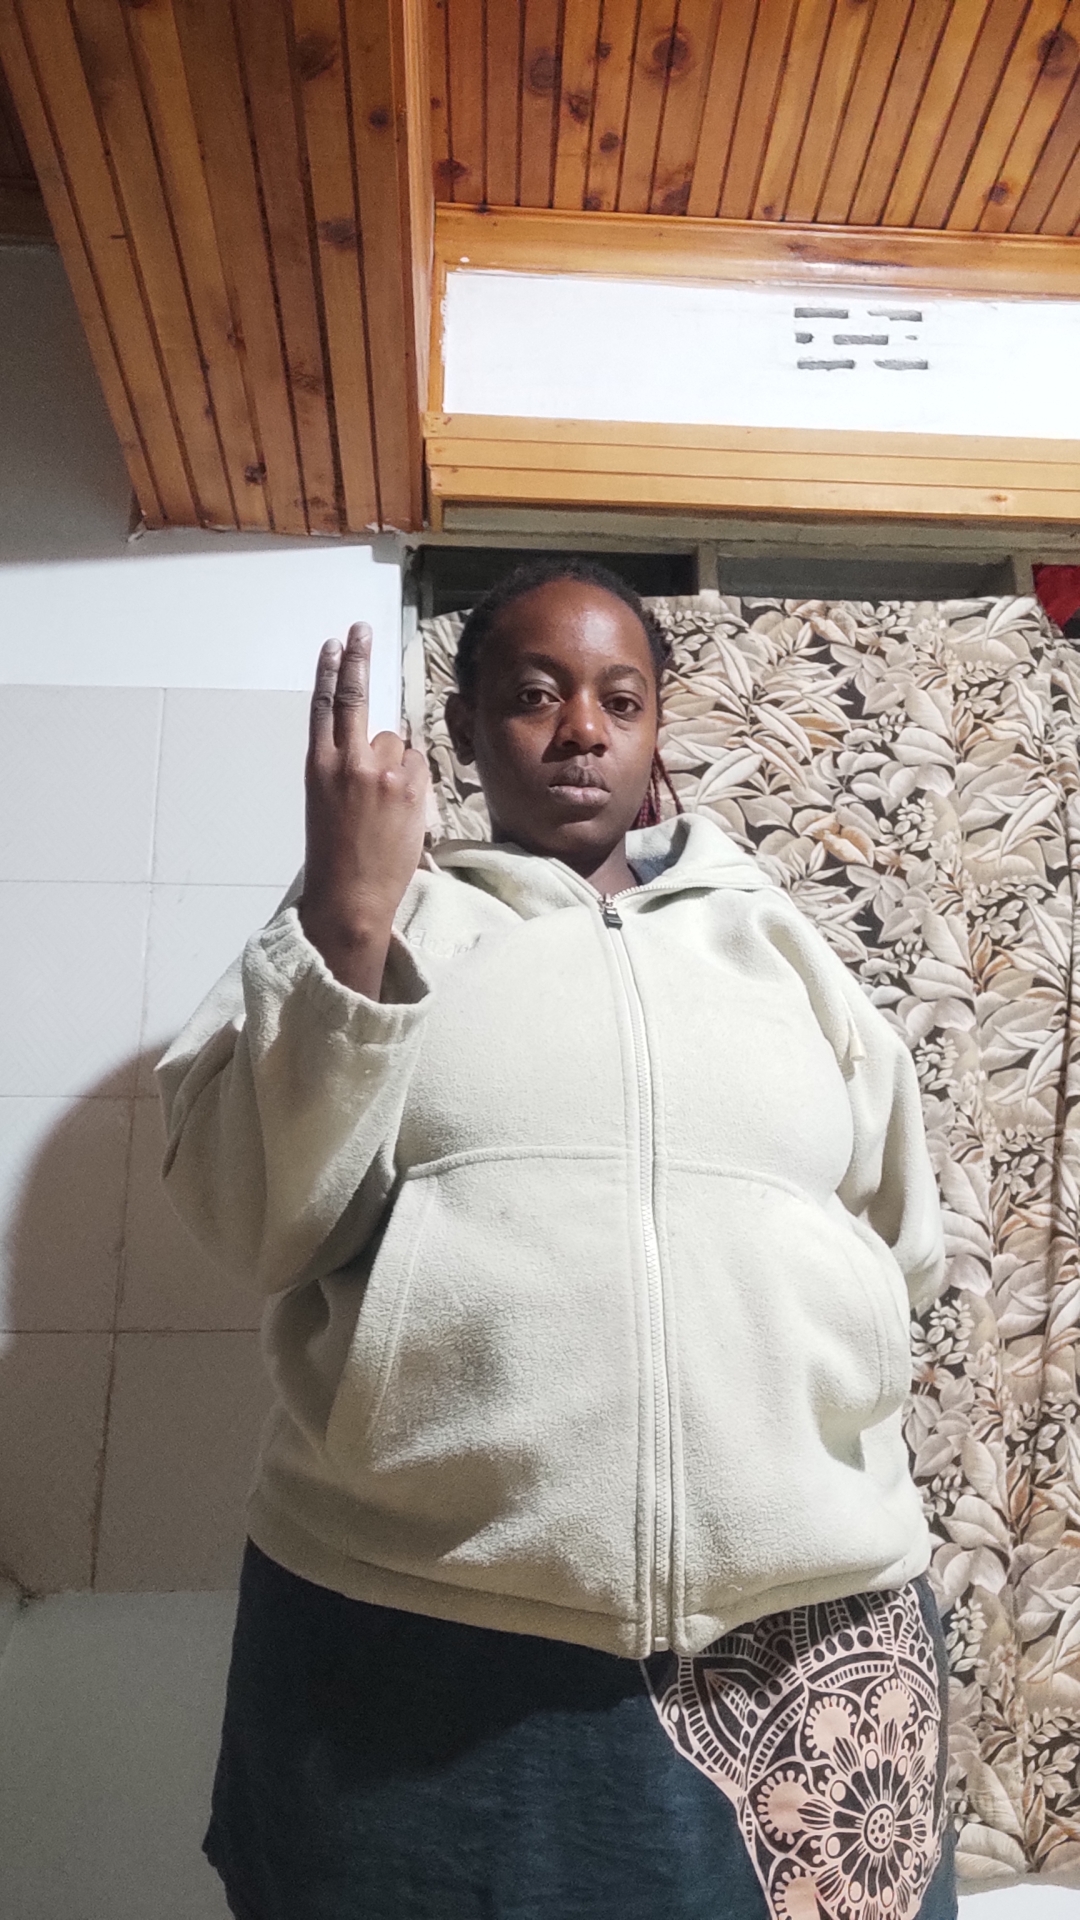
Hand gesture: two_up_inverted